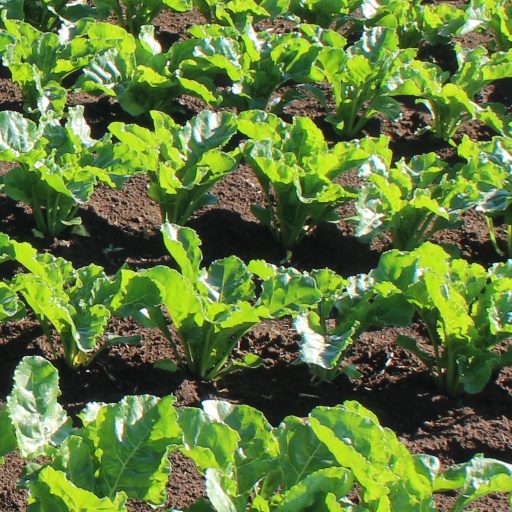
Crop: sugar beet